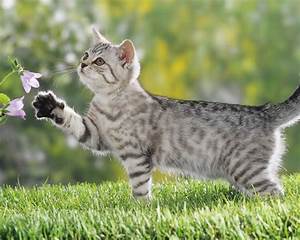
Label: gatto